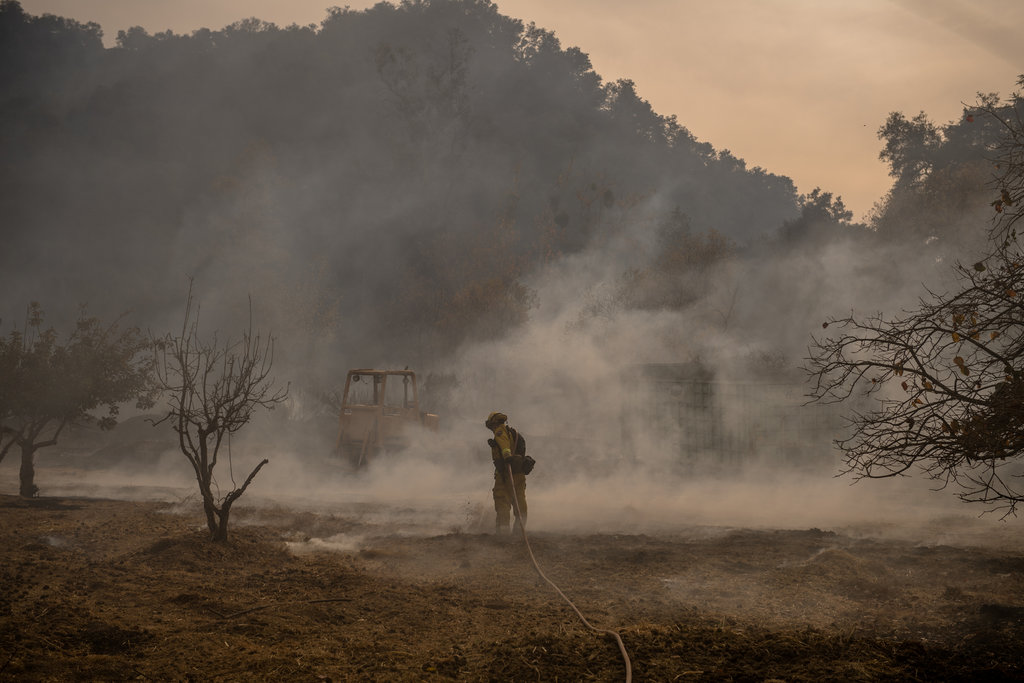
Fire: no
Smoke: yes